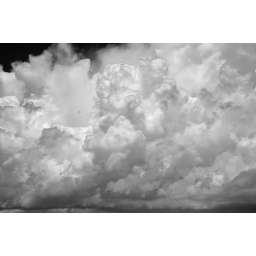
Storm Clouds over Pen Lake, Muskoka. Infra red converted to black and white using the Oz to Kansas channel mixer.